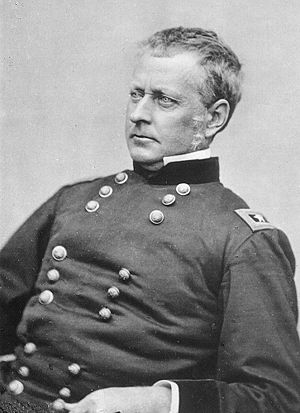
Marylandkampagnen / Modstående styrker / Unionen
Marylandkampagnen, eller Antietamfelttoget betragtes i almindelighed som et af de større vendepunkter i den amerikanske borgerkrig. Den konfødererede general Robert E. Lees første invasion af Nordstaterne blev slået tilbage af Generalmajor George B. McClellan og hans Army of the Potomac, som afskar Lee og hans Army of Northern Virginia og derpå angreb den ved Sharpsburg, Maryland. Det heraf følgende slaget ved Antietam var det blodigste endagsslag i USA's historie.